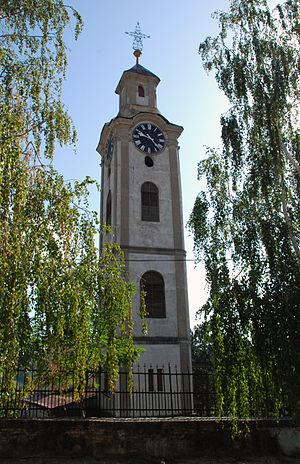
La Fruška gora est un massif montagneux situé en Serbie, au nord de la région de Syrmie, dans la province autonome de Voïvodine.
Irig est une ville et une municipalité de Serbie situées dans la province autonome de Voïvodine. Elles font partie du district de Syrmie. Au recensement de 2011, la ville comptait 4 415 habitants et la municipalité dont elle est le centre 10 866.